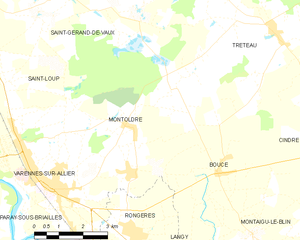
Carte des communes françaises: Montoldre